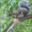
Label: squirrel